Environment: real
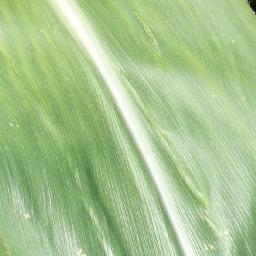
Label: healthy